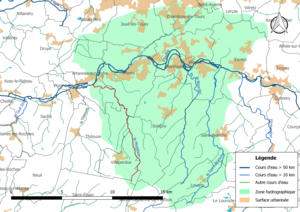
Carte du cours d'eau «
Le Montison est un cours d'eau français qui coule dans le département d'Indre-et-Loire. C'est un affluent de l'Indre en rive gauche et donc un sous-affluent de la Loire.